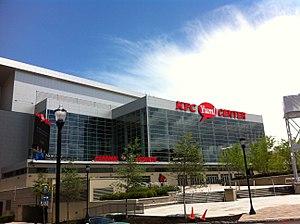
Le KFC Yum! Center est une salle omnisports située à Louisville, dans le Kentucky.